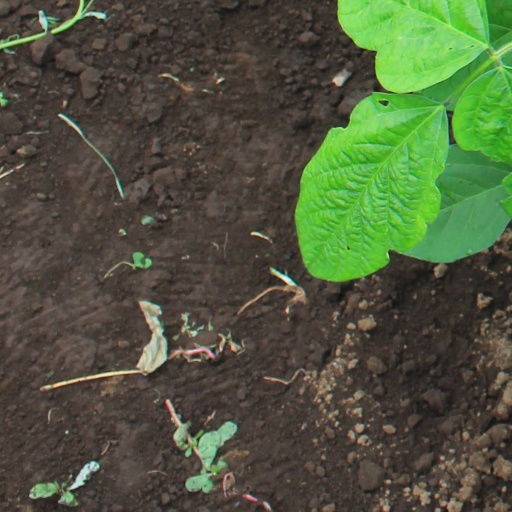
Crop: soybean